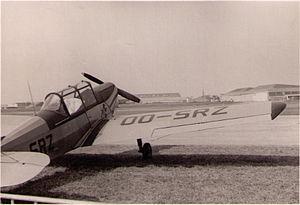
Le Stampe & Renard SR-7 est un avion monoplan d'entraînement belge, constituant l'ultime évolution du Stampe SV-4b fabriqué par les usines Stampe & Renard. Il fut construit à deux exemplaires et évalué par la force aérienne belge qui lui préfèrera le Marchetti SF-260. Il fut aussi construit à un seul exemplaire en France par les usines Farman, et évalué sous le nom de Farman 500 Monitor I. Un exemplaire de SR-7 est encore visible au musée de l'air de Bruxelles.